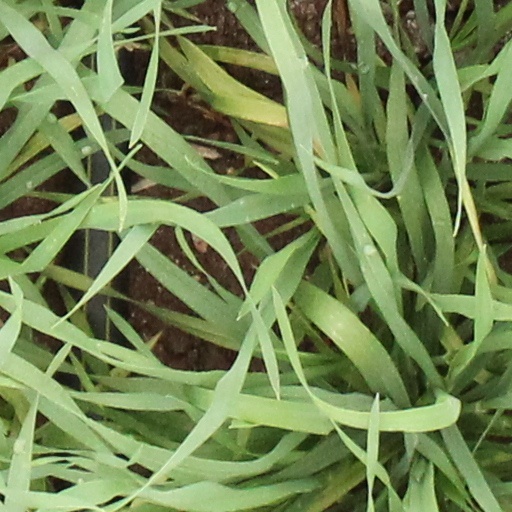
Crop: wheat